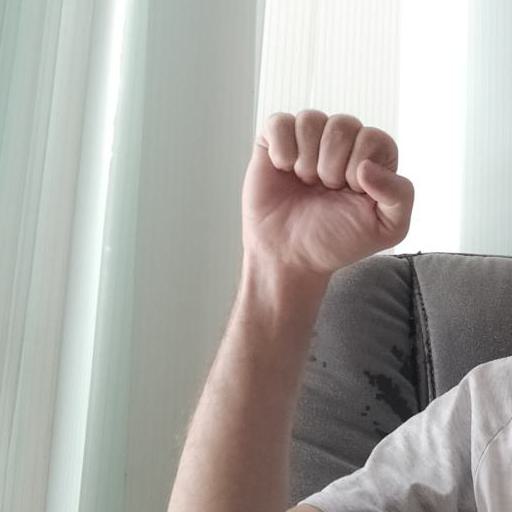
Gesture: fist